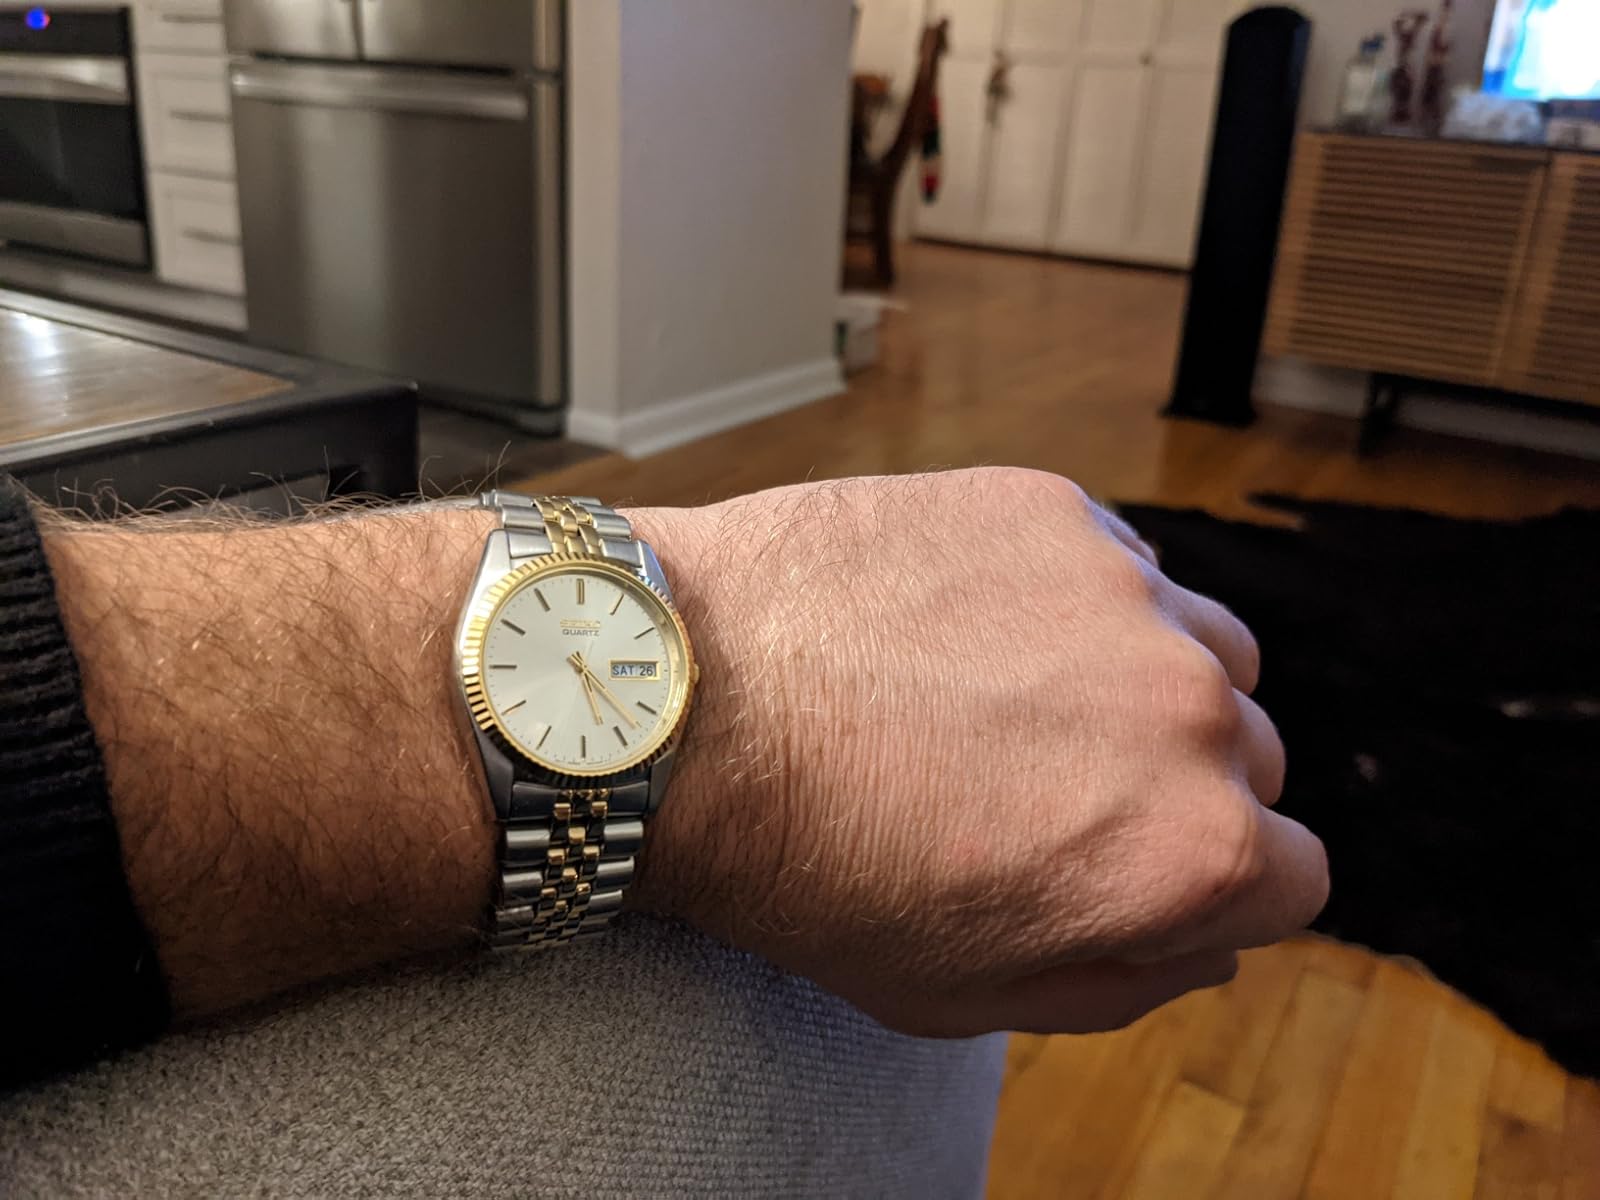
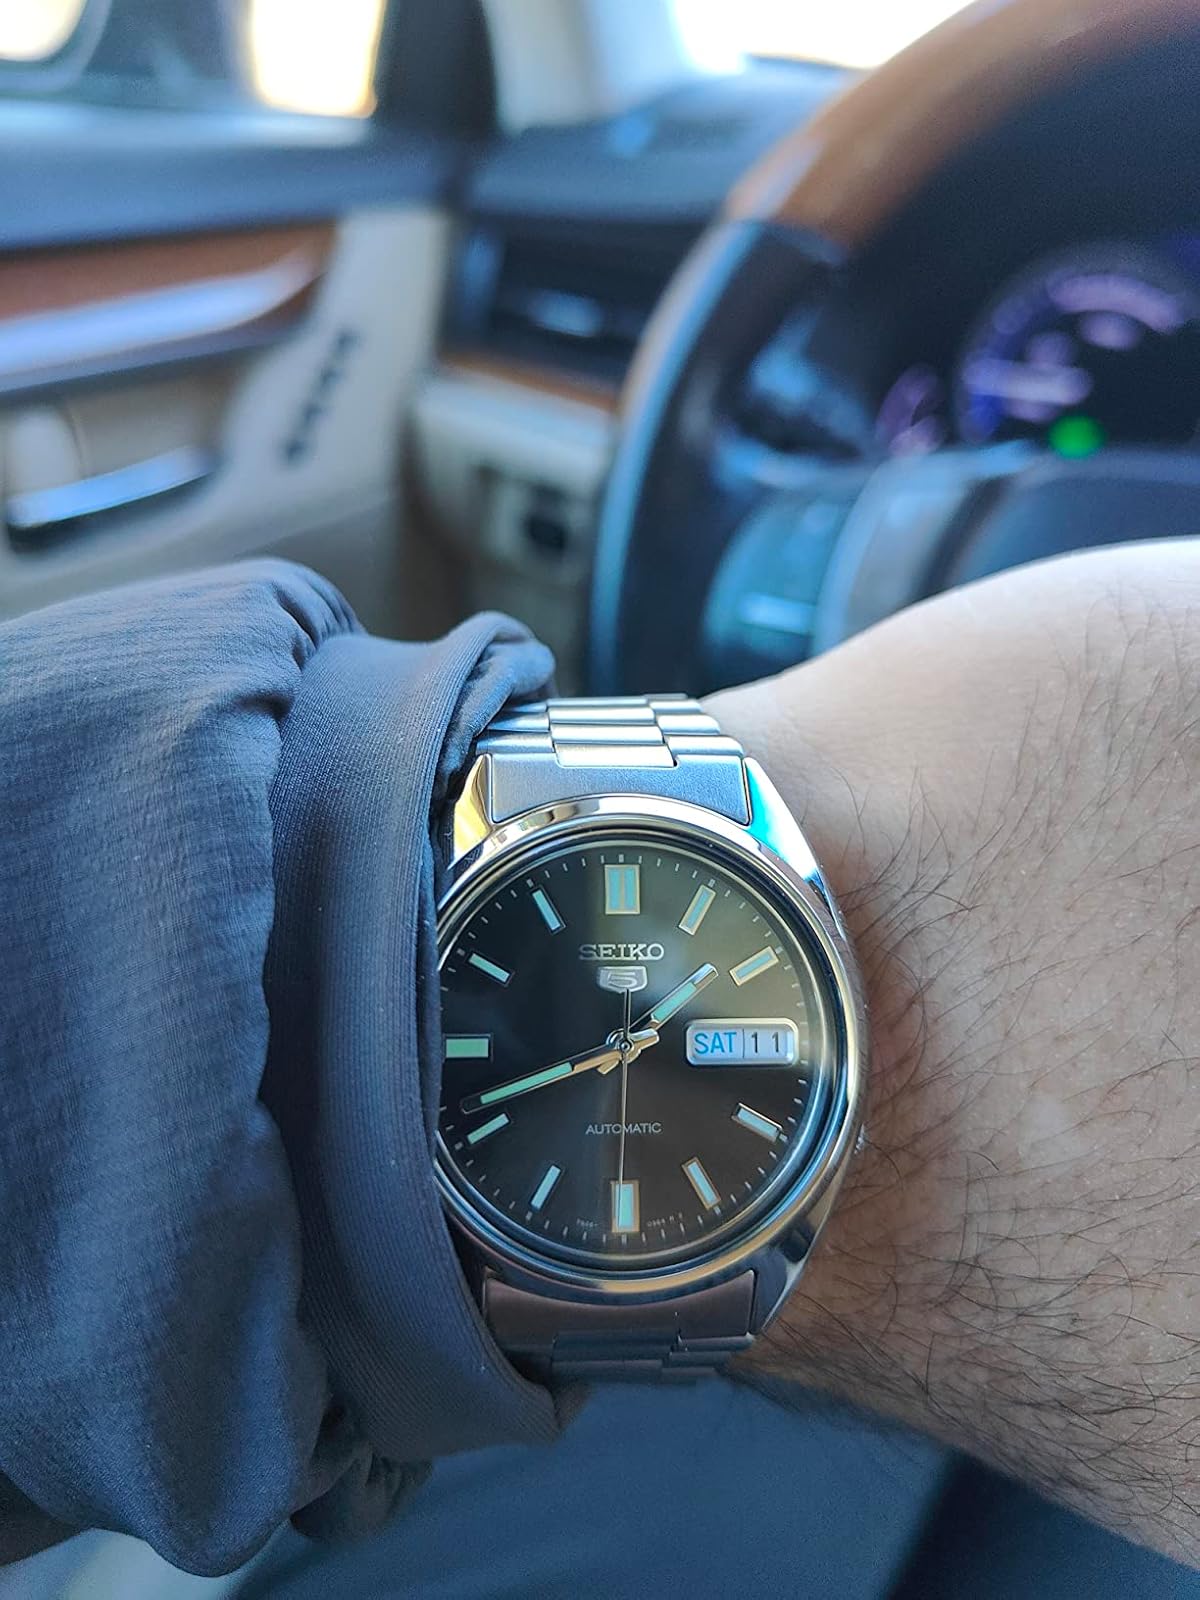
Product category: accessories_watch
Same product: no